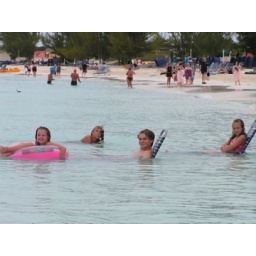
Nothing like a beach chair in the water.